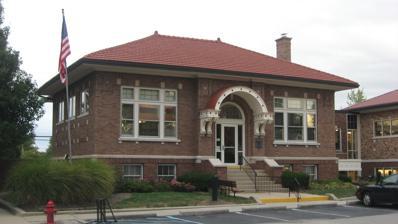
Building: Thorntown Public Library
Country: United States of America
Year built: 1915
United States historic place Thorntown Public Library U.S. National Register of Historic Places Thorntown Public Library, September 2011 Show map of Boone County, Indiana Show map of Indiana Show map of the United States Location 124 N. Market St., Thorntown, Indiana Coordinates 40°7′50″N 86°36′22″W / 40.13056°N 86.60611°W / 40.13056; -86.60611 Area less than one acre Built 1914 ( 1914 ) -1915 Architect Parker, Wilson B. NRHP reference No. 86002708 Added to NRHP September 22, 1986 Thorntown Public Library is a historic Carnegie library located at Thorntown , Boone County, Indiana .  It was built in 1914–1915, and is a one-story, three-bay, brown brick building with a red clay tile hipped roof.  It has a round arched entrance and limestone trim.  Its construction was funded with $10,000 from the Carnegie Corporation of New York . It was listed on the National Register of Historic Places in 1986. The Thorntown Public Library today is one of three public libraries in Boone County. References